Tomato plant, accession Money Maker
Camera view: horizontal (90 deg, fisheye); turntable rotation: 90 degrees
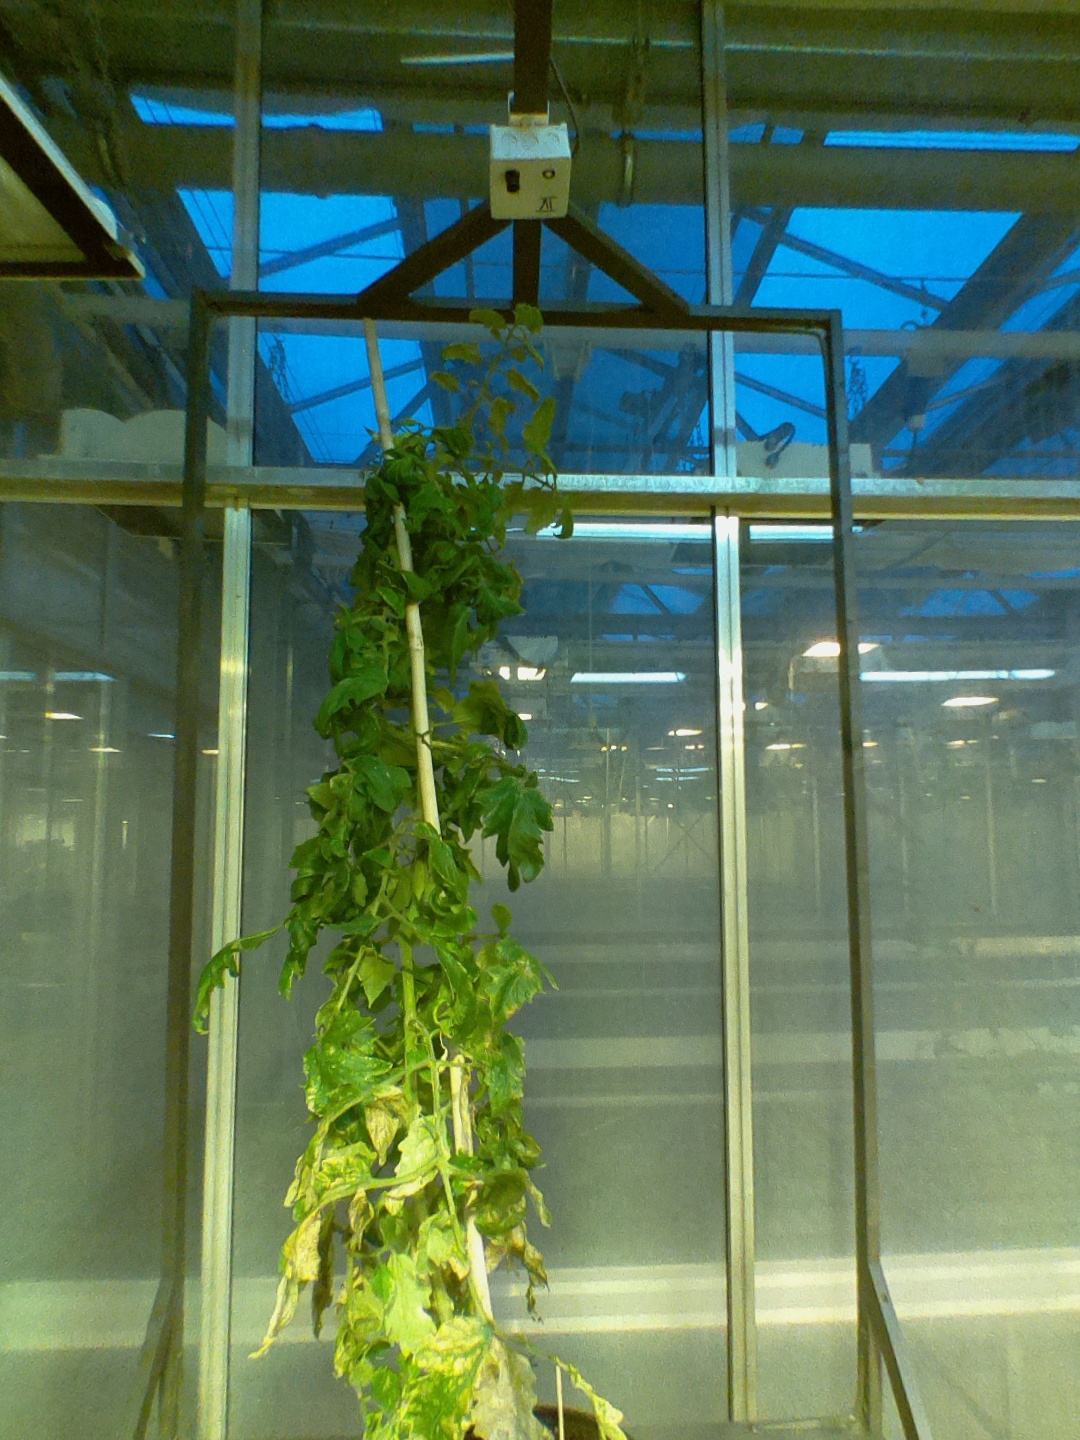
BBCH growth stage 79: 90% -100% of final fruit size